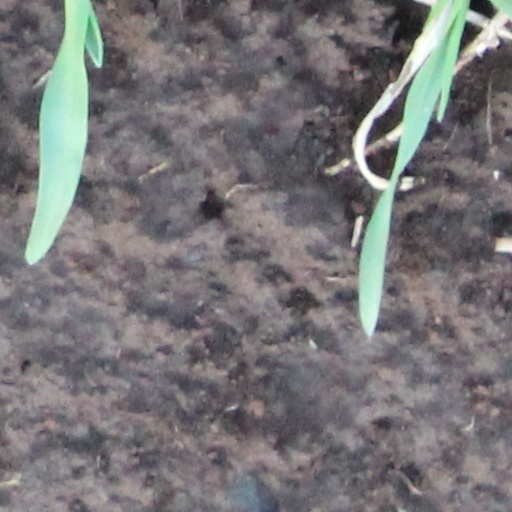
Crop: wheat